W. D. Jones

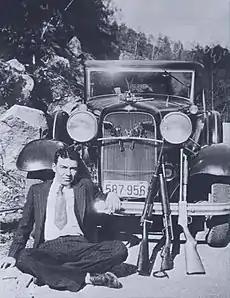
WD Jones posing with guns. Always proud of their arsenal, the Barrow gang "shot" it for a posterity they could not have imagined. The cut-down shotgun is one of Barrow's "whippit" guns. The pistol decorating the hood ornament is Officer Persell's.

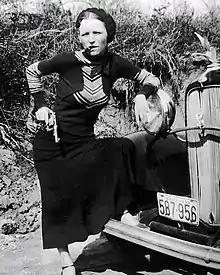
Parker poses with cigar and is branded by newspapers as "cigar smoking gun moll" based on film found at Joplin apartment

Jones was a combatant in the April 13, 1933 Joplin shootout with law officers in which Constable Wes Harryman and motor detective Harry McGinnis were killed by shotgun. Police estimated that this shootout lasted about one minute, from first shot to last. The most serious injury to the Barrows was to W.D. Jones. He was struck in the left side, possibly by a shot fired through the garage's glass window by Detective McGinnis or through the still-open garage door by Officer Harryman's only fired round, though Officer Kahler of the Missouri State Highway Patrol, recalling the battle in 1980, said that he shot Jones below the right shoulder blade, many seconds after the two fatally wounded officers were down.